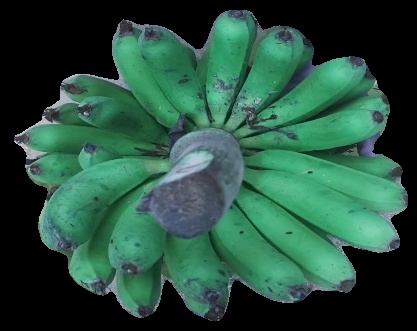
Variety: pachbale
Grade: grade3